Tétouan

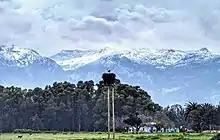
A view of the Rif mountains in Tétouan

Tétouan was one of the most active Moroccan cities in resisting colonialism. The nationalist movement in Tétouan was led by the charismatic leader Abdelkhalek Torres and other personalities such as Abdessalam Bennuna and historian Mohammed Daoud. The movement was part of the pan-Arab nationalist movements. They established deep ties with Arab nationalist leaders such as future Egyptian President Gamal Abdel Nasser and Lebanese Druze prince and intellectual Shakib Arslan. When Arsalan wanted to visit Morocco in August 1930, he was not given a permit by the French protectorate so instead he went to Tangier, which then had international status under foreign colonial powers, and from there to Tétouan, where he met the group. Many of the members later joined the National Party for Istiqlal. Others joined some other nationalist parties, of which many members were women.